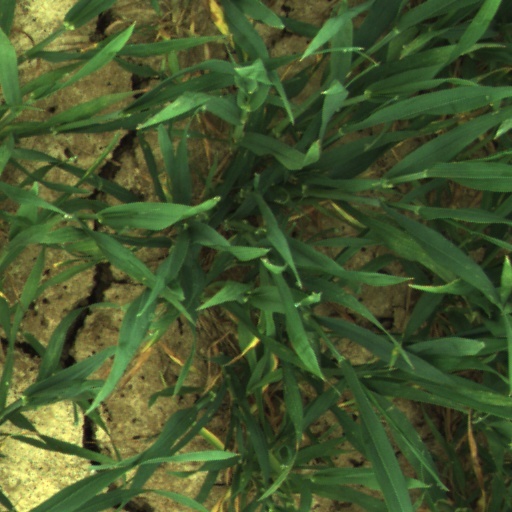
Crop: wheat